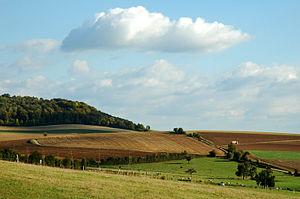
Neufchâtel-en-Bray, prononcé [nøʃatɛl] ou quelquefois [nœfʃatɛl] est une commune française située dans le département de la Seine-Maritime en région Normandie.